Kitashinchi Station

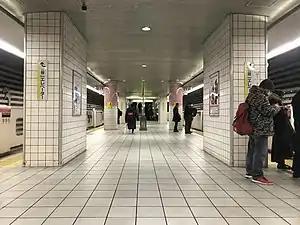
JR Kitashinchi Station

is a railway station on the West Japan Railway (JR West) JR Tōzai Line in Kita-ku, Osaka, Japan. The station is located in the Kitashinchi dining and entertainment district of Osaka, and at below sea level, it is the deepest station in the JR West system.